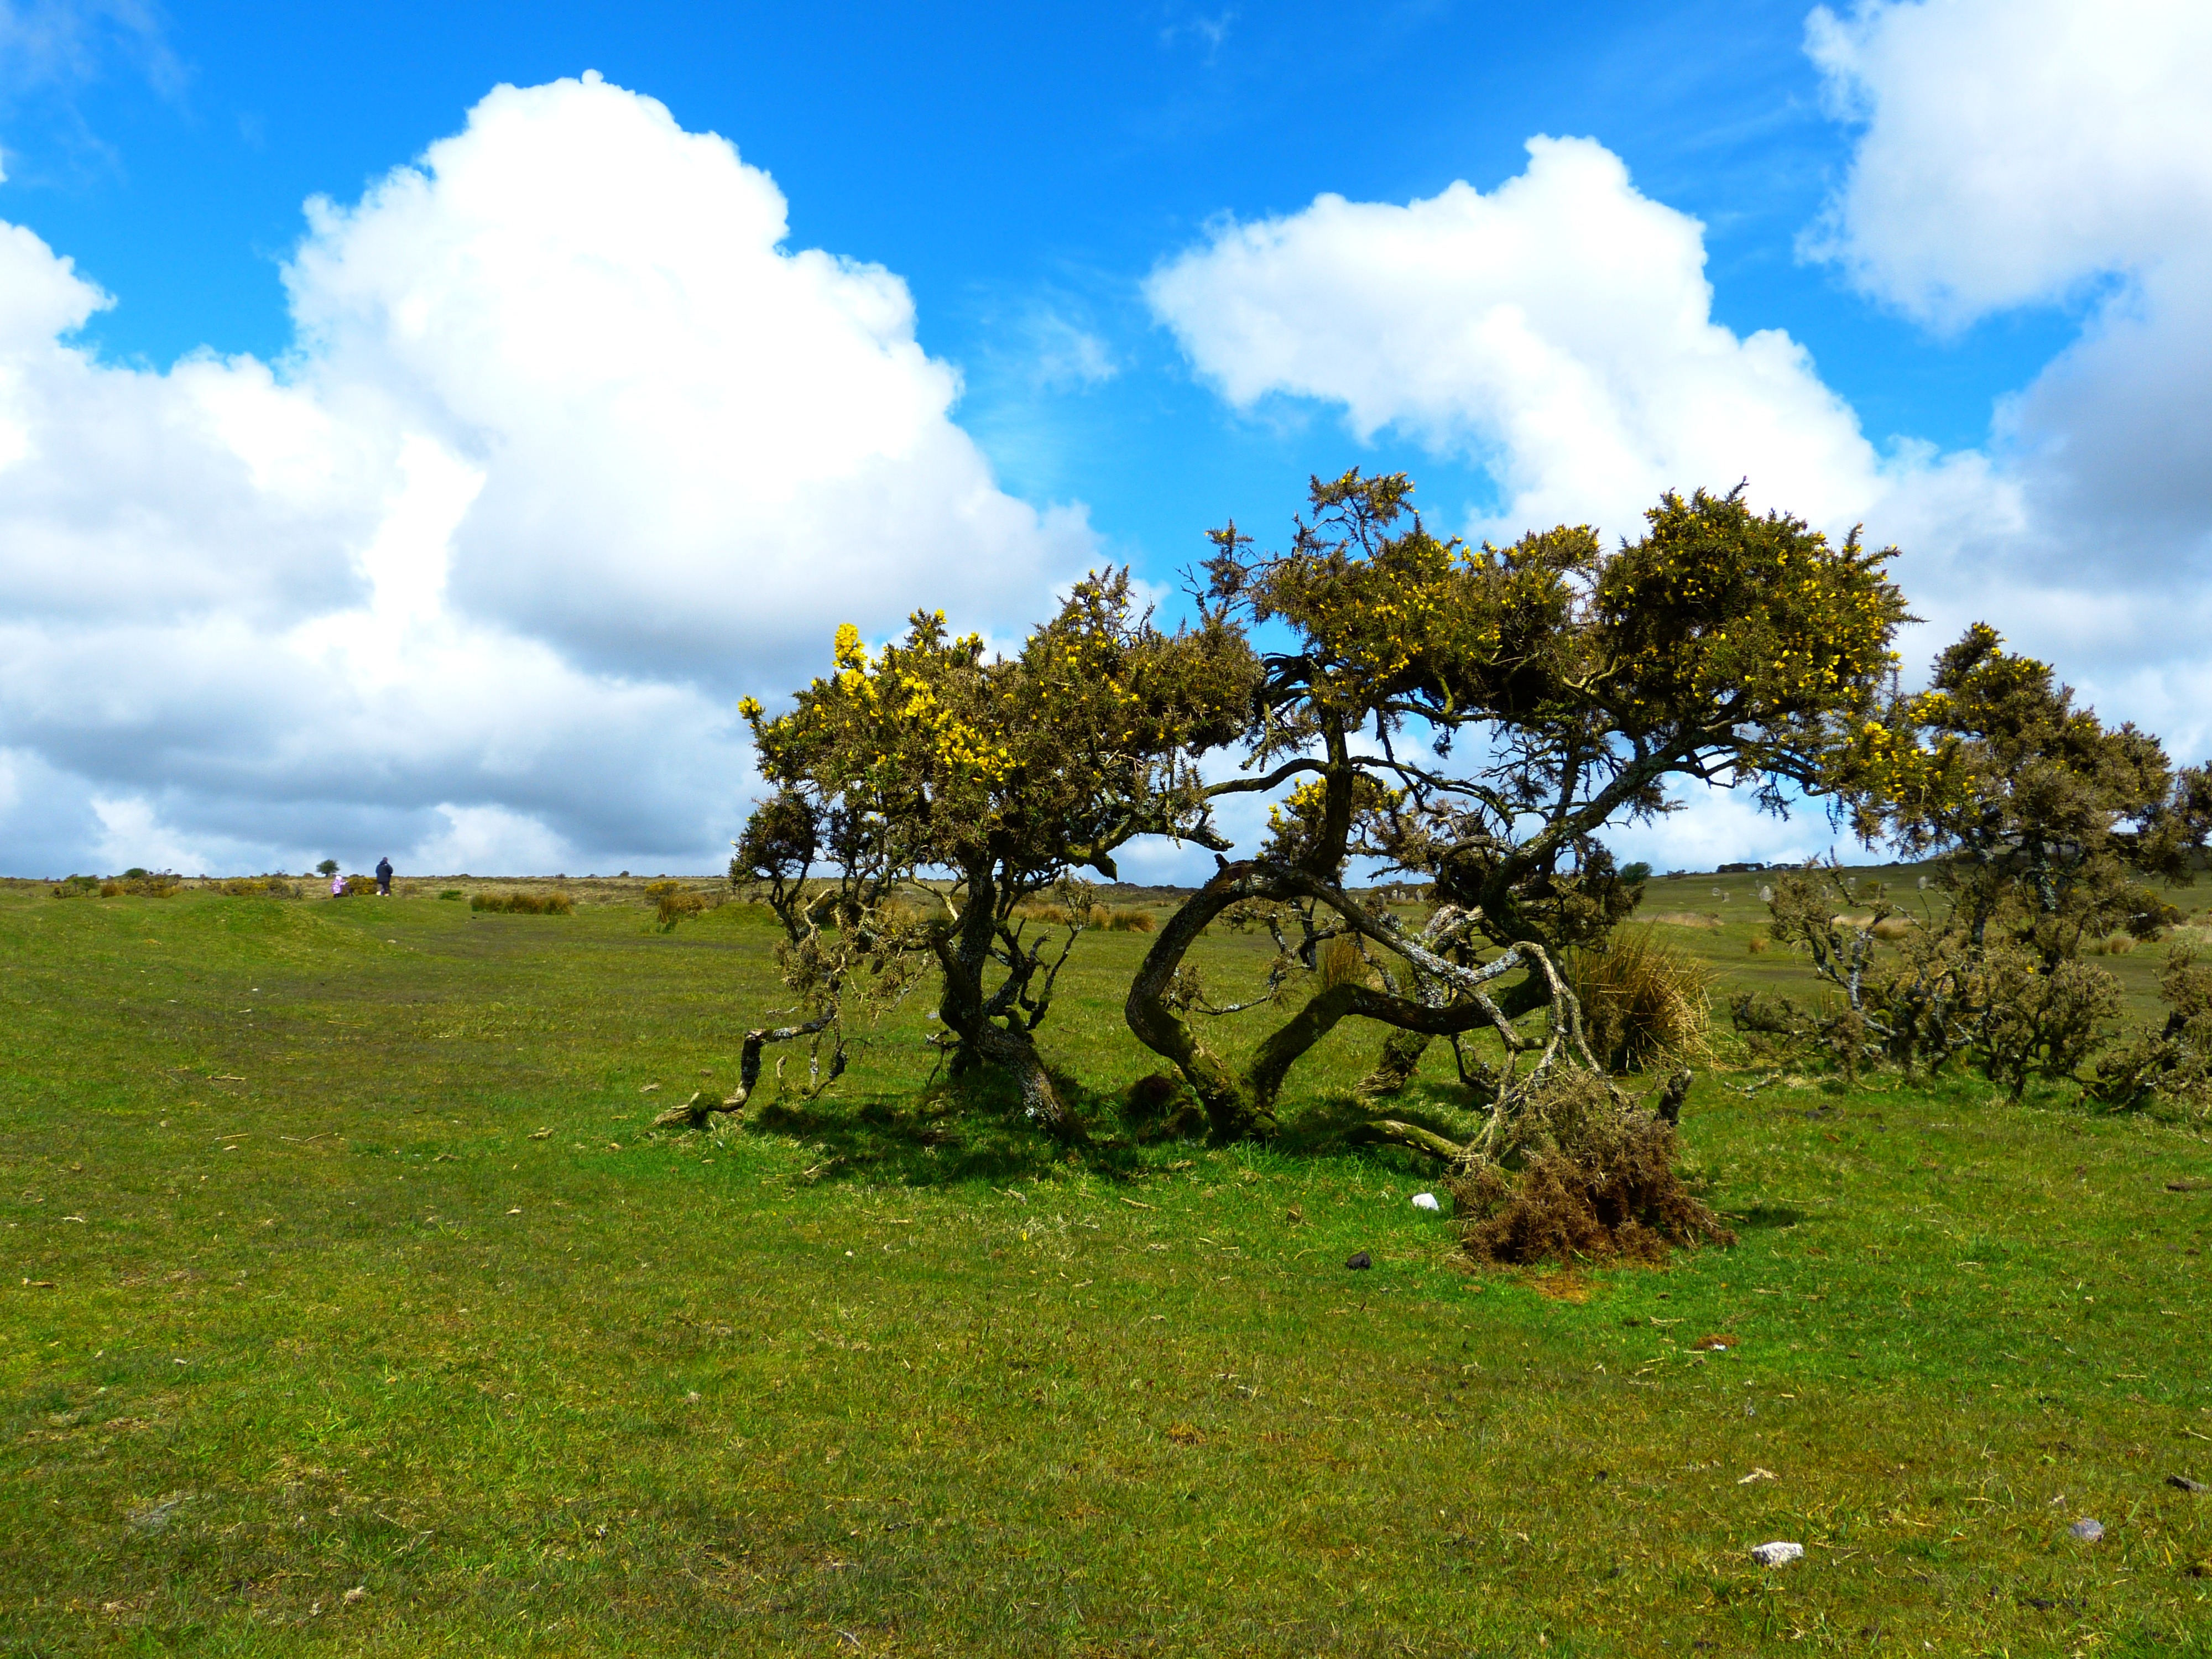
landscape, tree, nature, grass, cloud, plant, sky, field, meadow, prairie, hill, flower, green, pasture, savanna, plain, moor, grassland, wetland, habitat, broom, ecosystem, moorland, rural area, nature reserve, woody plant, bodmin moor